Peng Shilu

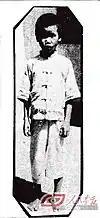
In 1933, Peng Shilu was jailed at the age of 8 for being the son of Peng Pai. The photo was taken by the Kuomintang authorities when he was arrested.

Peng Shilu was born on 18 November 1925 in Haifeng County, Guangdong province, the son of Peng Pai, a top Chinese Communist revolutionary in the 1920s. His parents were killed by the Kuomintang government when he was less than 4 years old, and he was jailed at the age of 8 for being the son of Peng Pai. He was later rescued by his grandmother and sent to Yan'an by Zhou Enlai. In the 1940s he received his early training in Yan'an Institute of Natural Sciences (now Beijing Institute of Technology).